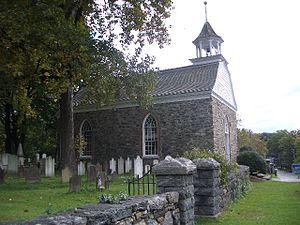
La classification de la plus ancienne église des États-unis doit être divisée en deux parties, la plus ancienne dans le sens du plus ancien édifice, et la plus ancienne dans le sens de la plus ancienne communauté.